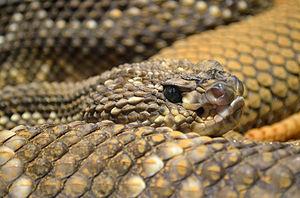
Crotale cascabelle - Muséum d'histoire naturelle de Nantes
Crotalus durissus est une espèce de serpents de la famille des Viperidae. Il est également appelé Crotale cascabelle ou Crotale des tropiques. Son nom « cascabelle » provient de l'espagnol Cascabel qui veut dire « grelot ». La sous-espèce Crotalus durissus vegrandis est également appelée Crotale du Venezuela.